Middletown station (NJ Transit)

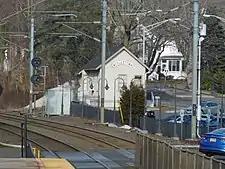
The former New York and Long Branch Railroad station at Middletown.

The station was constructed as part of the New York and Long Branch Railroad, a subsidiary of the Central Railroad of New Jersey and the Pennsylvania Railroad. The site of the current Middletown station was part a farm owned by the Conover family. In 1875, the Conovers sold some of their land for $100 to build the railroad through the area. A new station was built in 1876 for the passenger service.